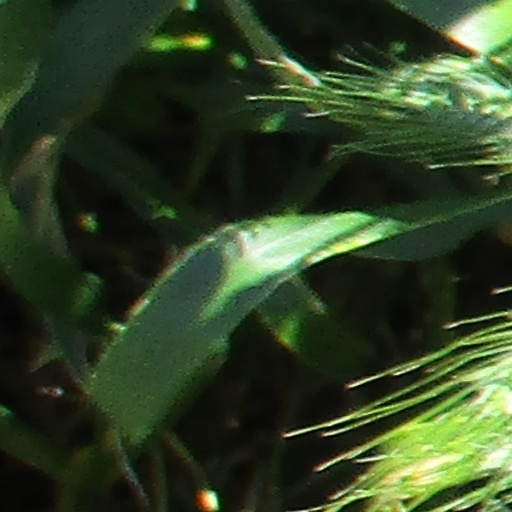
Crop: wheat